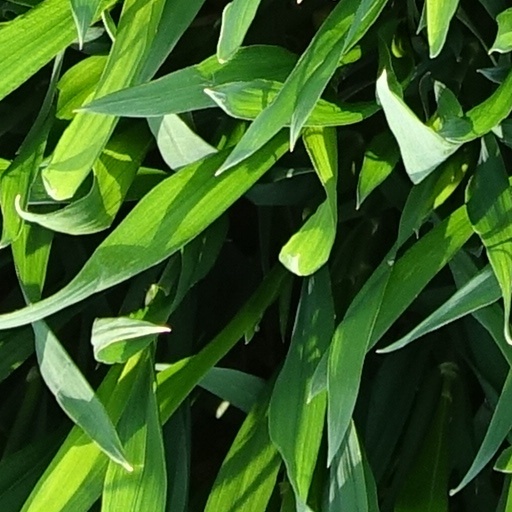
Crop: wheat